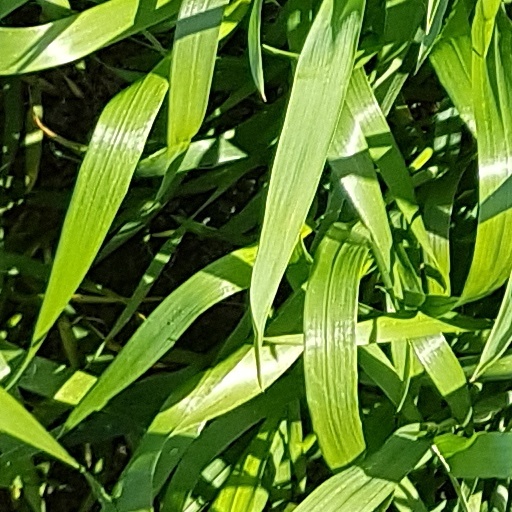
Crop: wheat